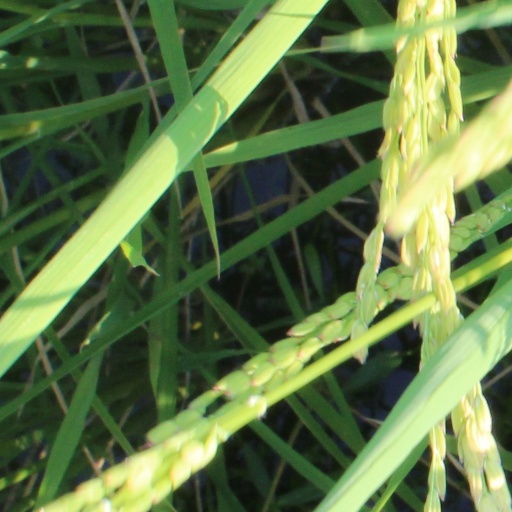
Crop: rice